Paper Mario

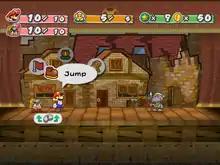
Turn-based combat against one of many original fictional species as seen here in ""

The first two games, "Paper Mario" and "", feature elements similar to that of a typical role-playing video game (RPG). Mario encounters multiple allies that join him on his journey, who can help complete tasks in the worlds and fight in combat, the latter of which is similar to other RPG games. The player can either perform a regular attack, where they time a button-press on the controller to deal more damage, or use a special attack, which is more powerful but consumes flower points (FP)—an in-game statistic—when used. When defeating an enemy, experience points (known in-game as Star Points, or SP) are awarded, which makes Mario and his allies more powerful as they progress. Upgrades to special attacks can be found in the overworlds.